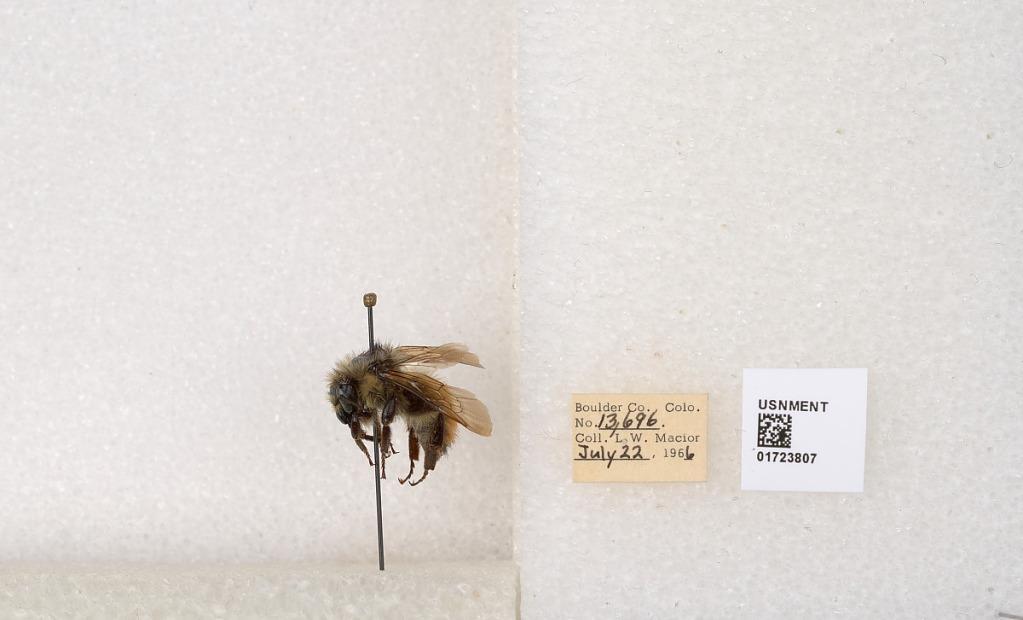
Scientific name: Bombus flavifrons Cresson
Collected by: L. Macior
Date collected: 1966-7-22
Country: United States
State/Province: Colorado
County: Boulder
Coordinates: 40.0925, -105.358